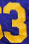
Number: 3